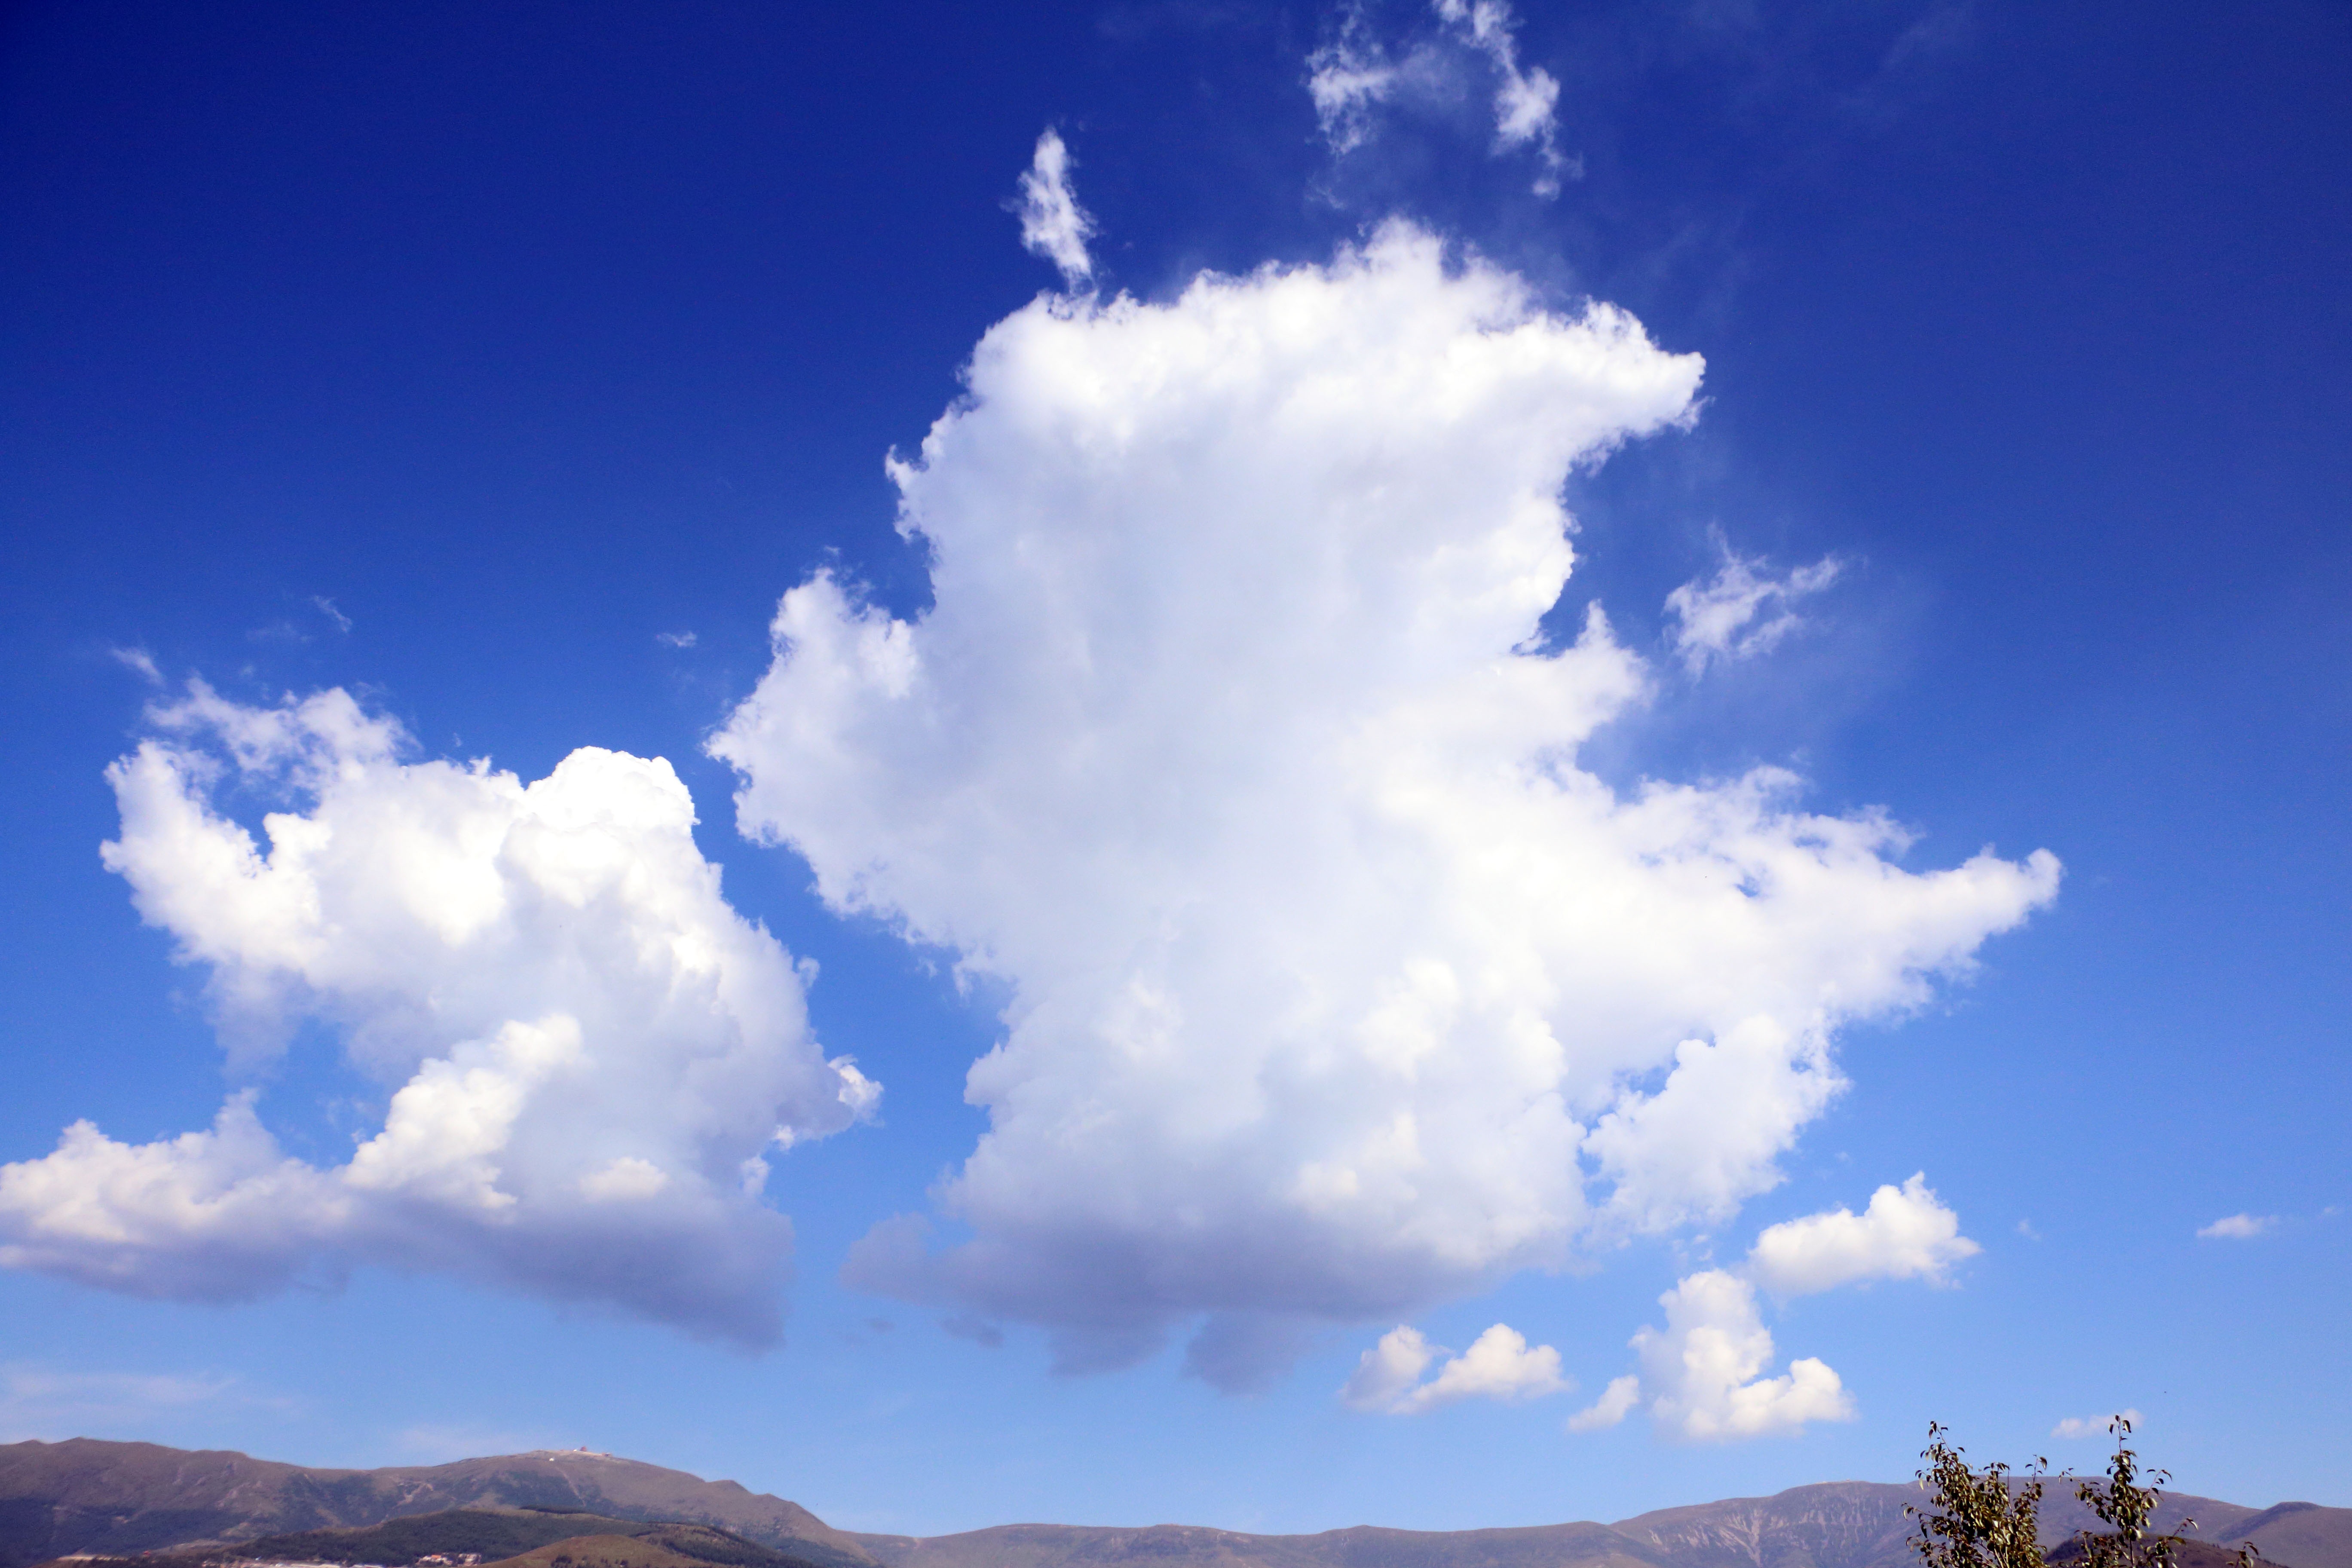
horizon, mountain, cloud, sky, sunlight, atmosphere, dusk, daytime, cumulus, blue sky, meteorological phenomenon